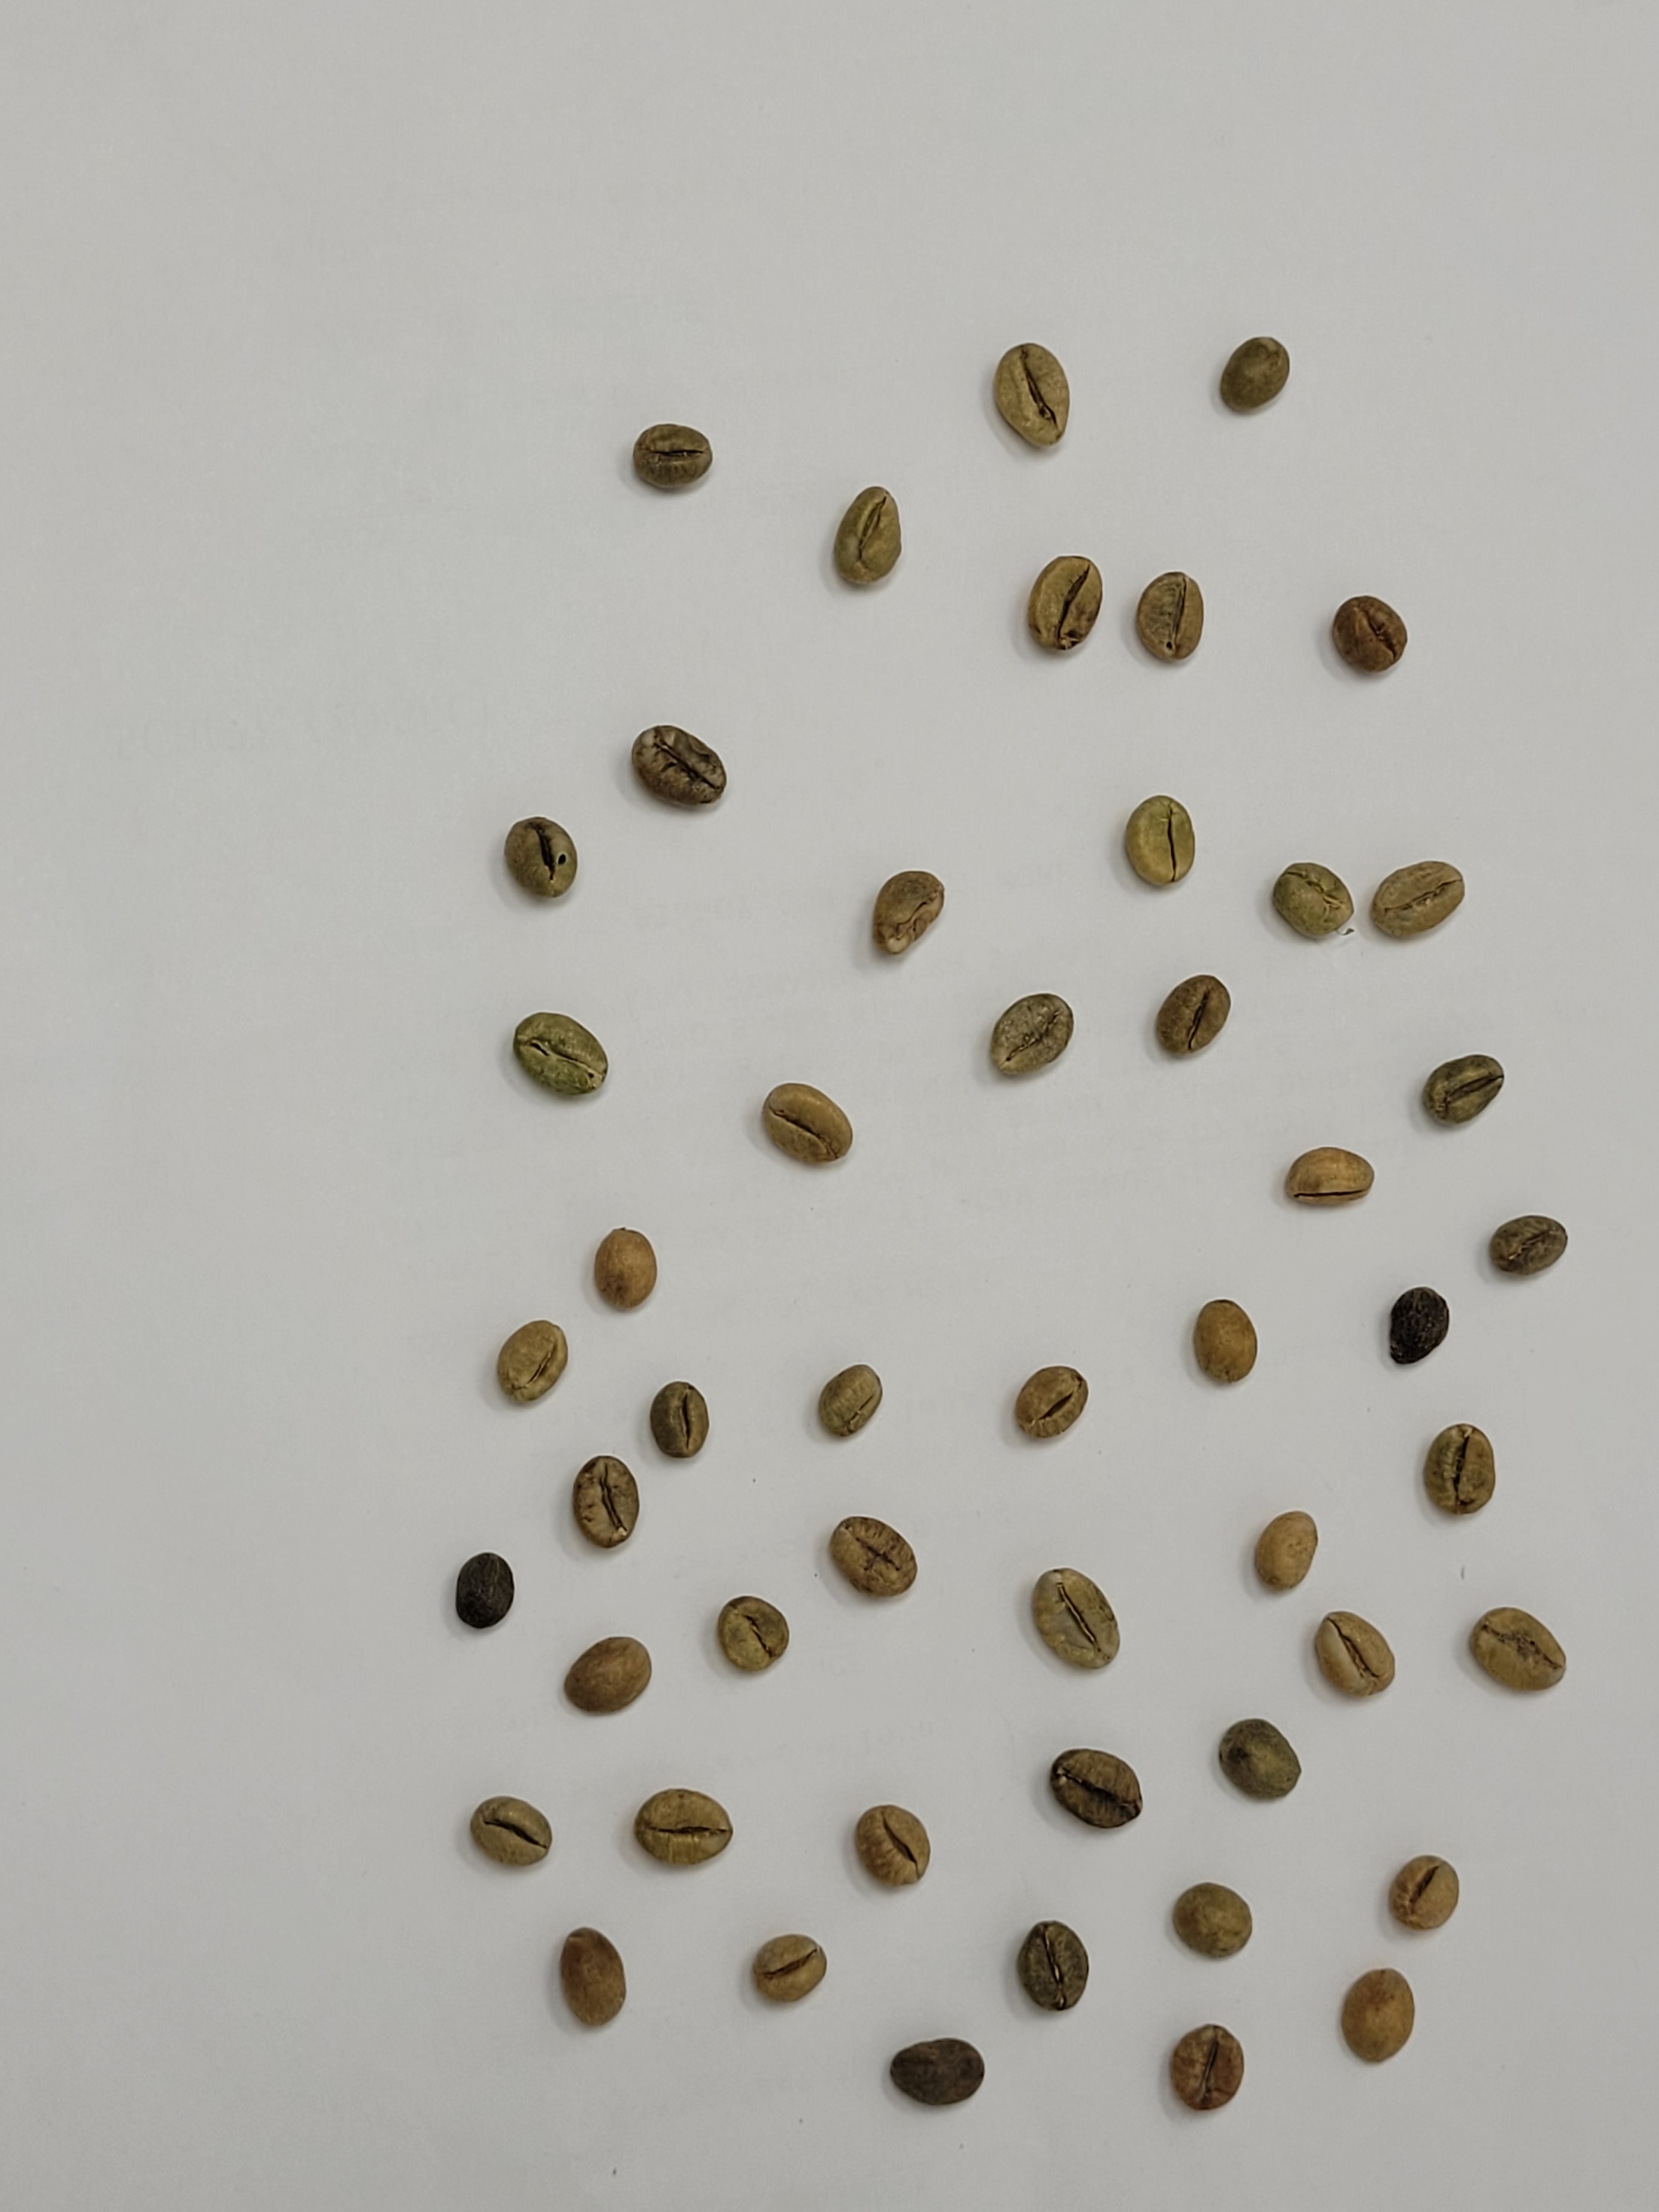
Coffee bean quality grade: PB-II